Birmingham Dribbler

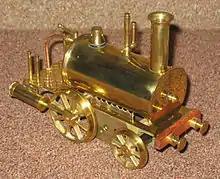
A modern (c1978?) reproduction of a "Birmingham Dribbler" steam engine, made by Maxwell Hemmens.

Not all Birmingham Dribblers are Victorian antiques. In the late 1970s to 1990s, a brass, self-assembly kit for a Birmingham Dribbler model was manufactured by Maxwell Hemmens Precision Steam Models of Yorkshire, UK. Completed models are still available from John Hemmens.